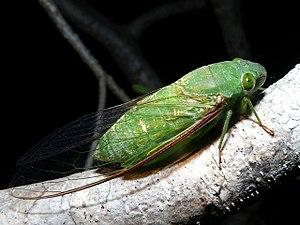
Dundubia est un genre d'insectes hémiptères de la famille des Cicadidae et de la sous-famille des Cicadinae.
La cigale Dundubia vaginata est une espèce d'insecte de l'ordre des hémiptères, de la famille des Cicadidae, de la sous-famille des Cicadinae et du genre Dundubia.